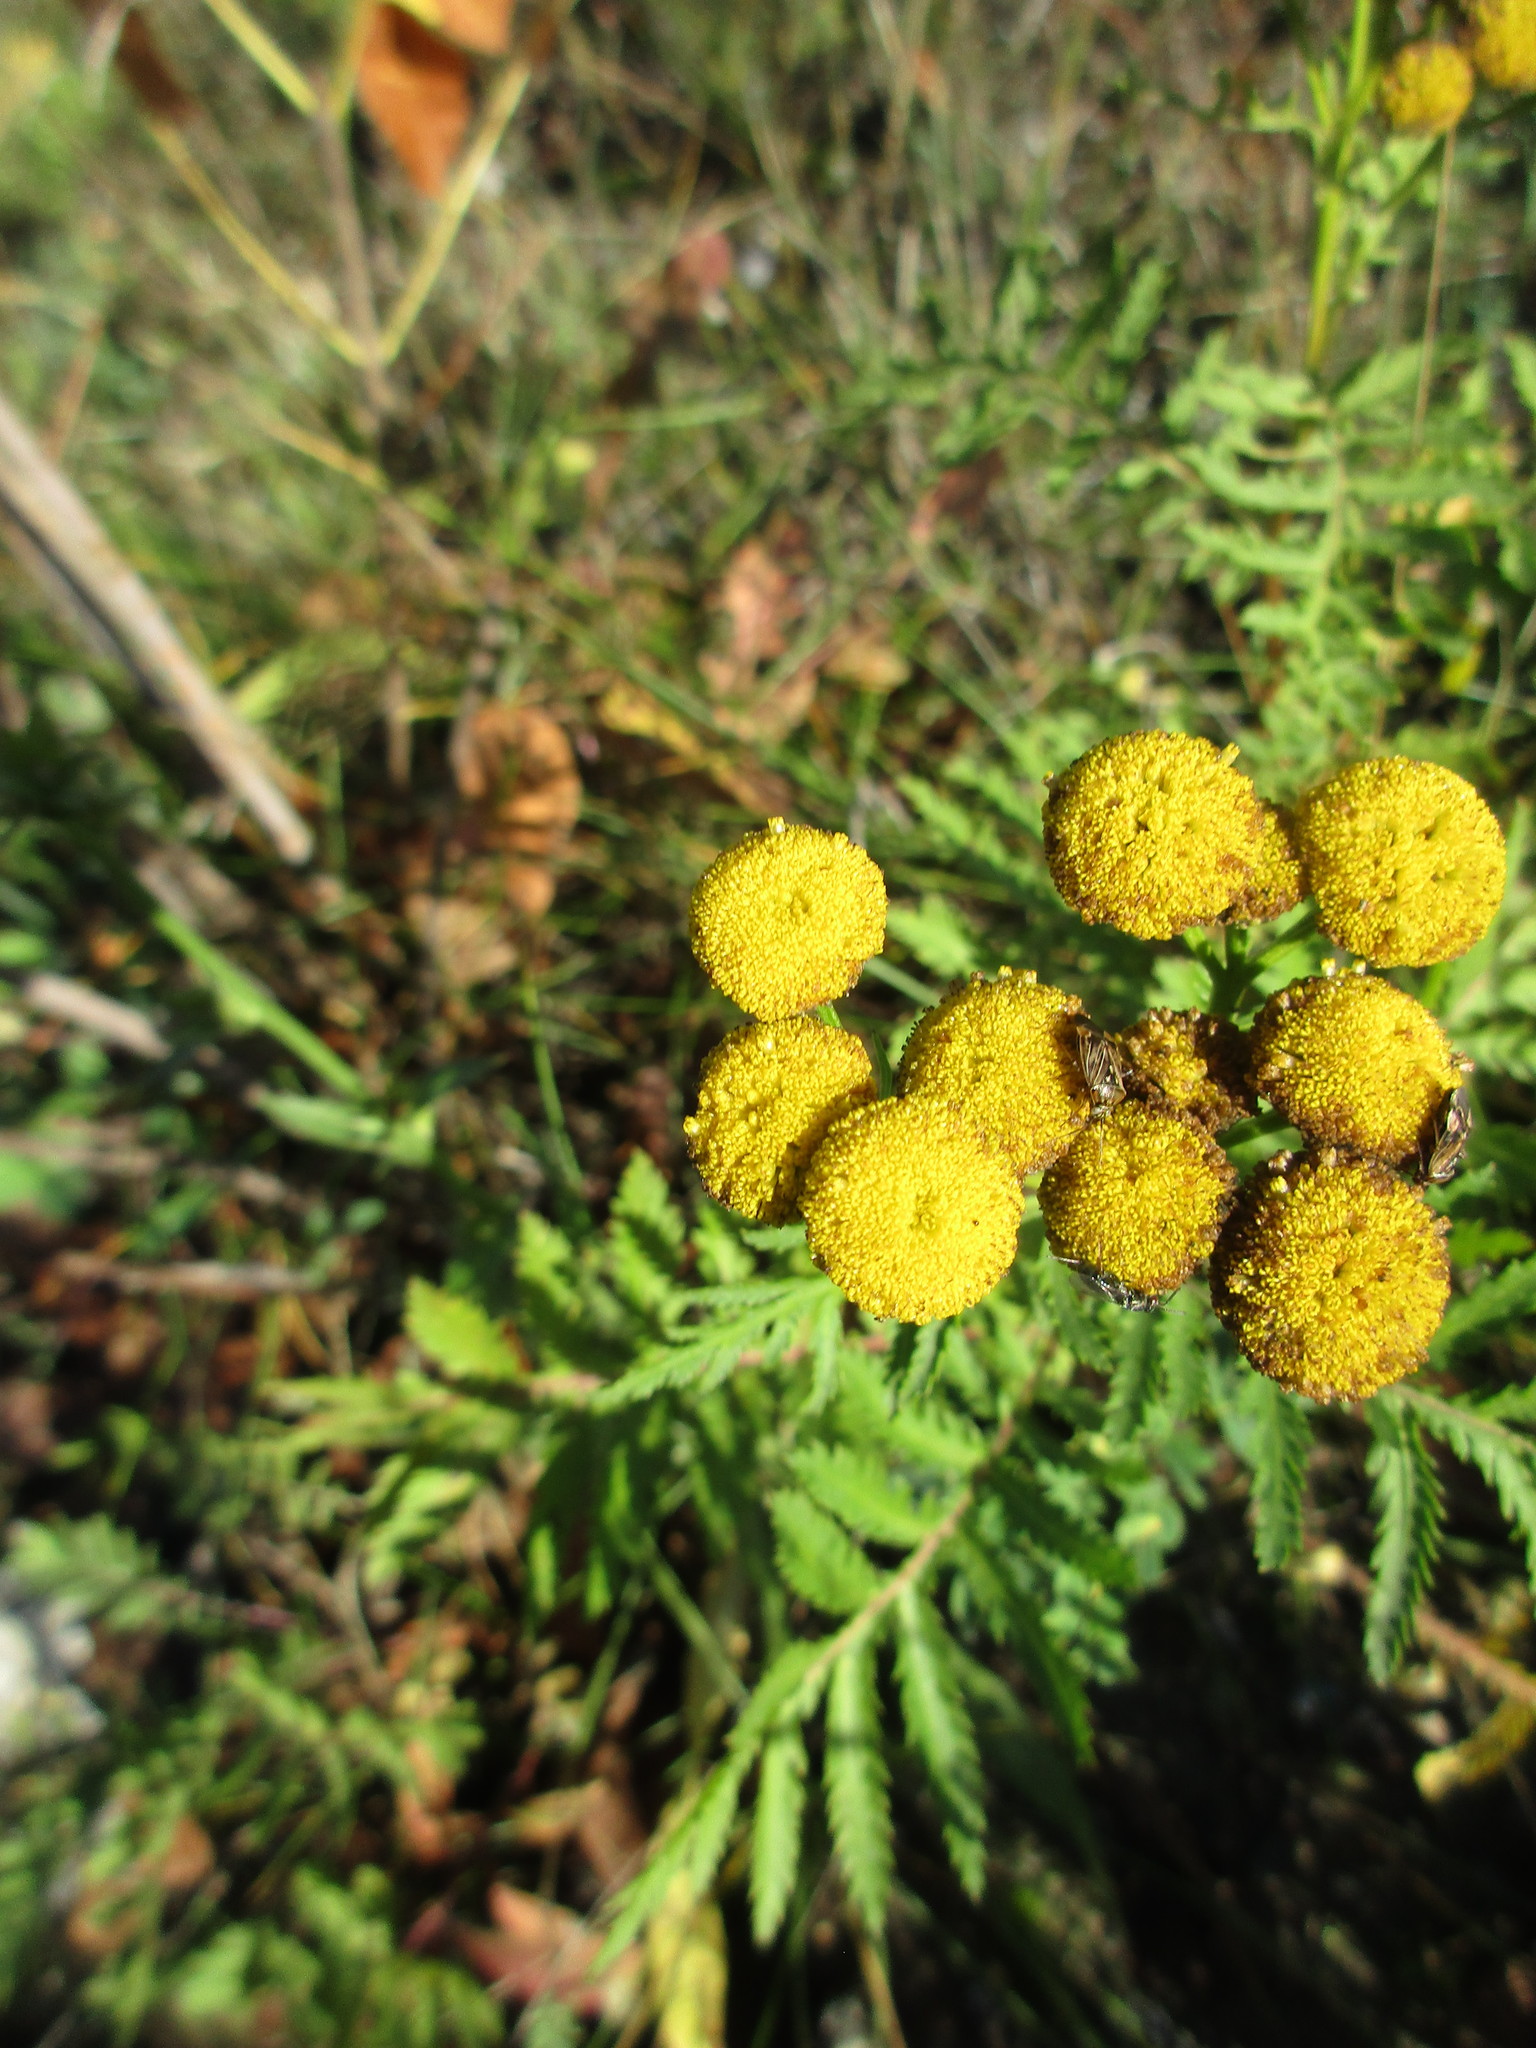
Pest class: lygus_bug